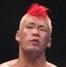
Age: 25